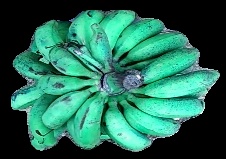
Variety: rasbale
Grade: grade3